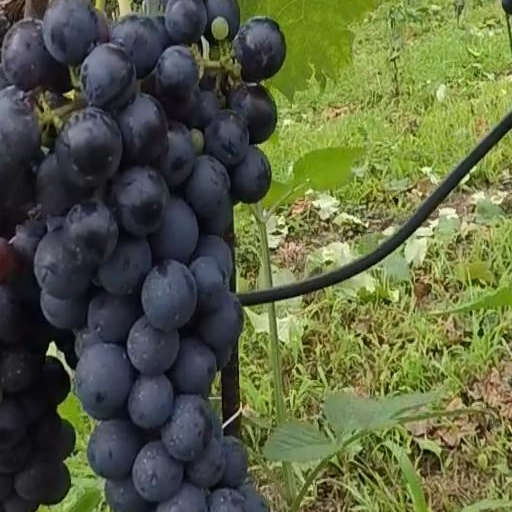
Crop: grape